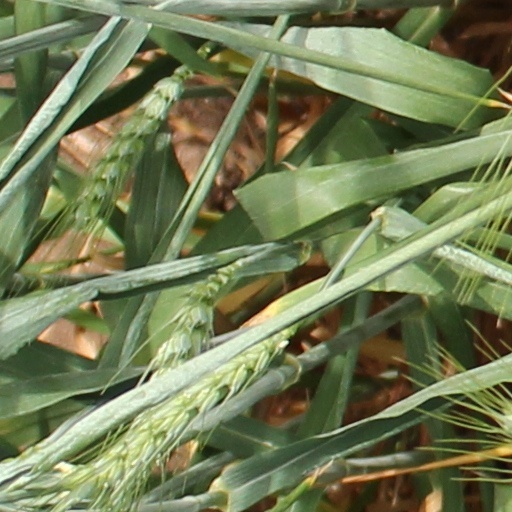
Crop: wheat